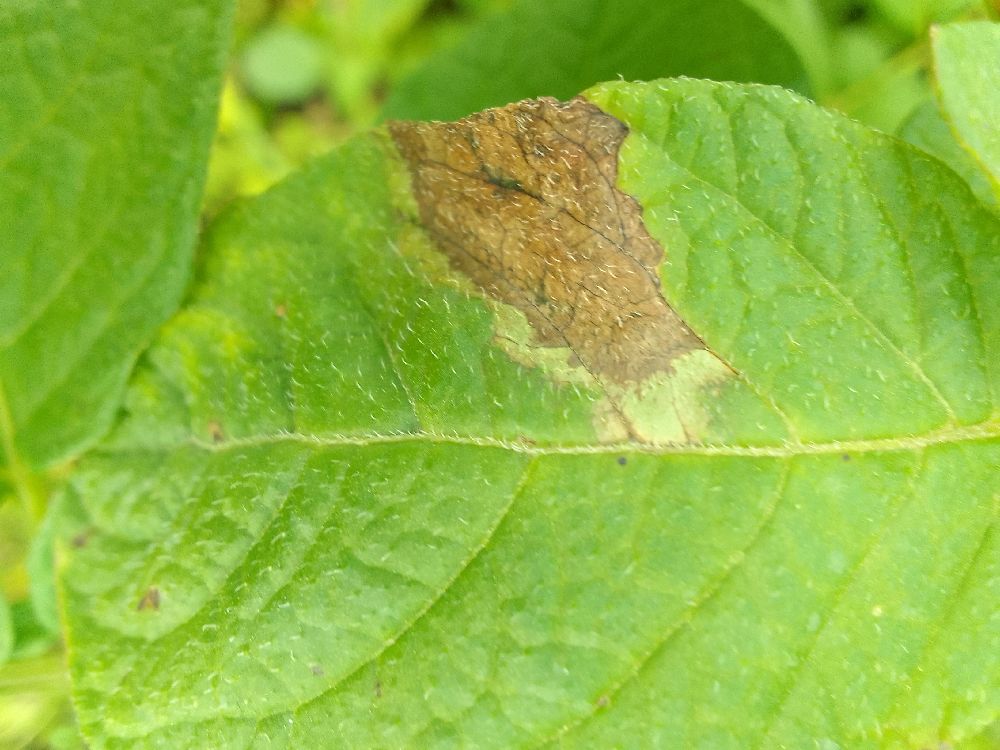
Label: Late blight